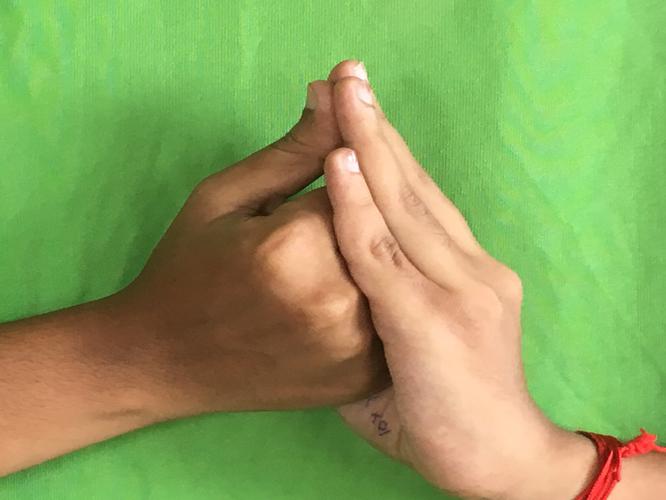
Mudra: Shanka
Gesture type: double_hand